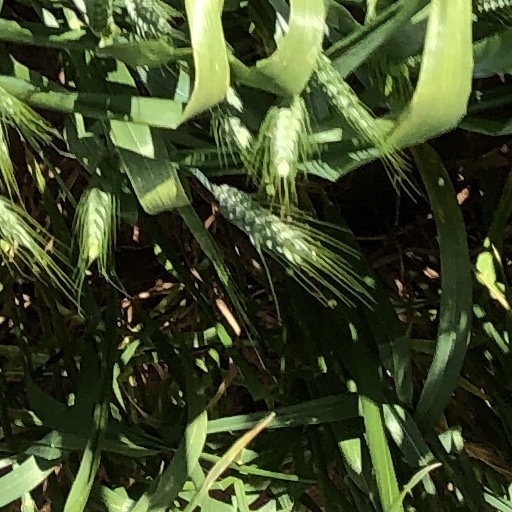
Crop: wheat